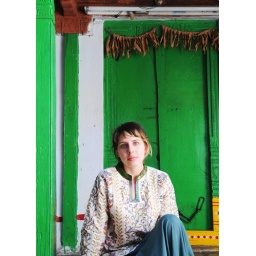
girl by the green door